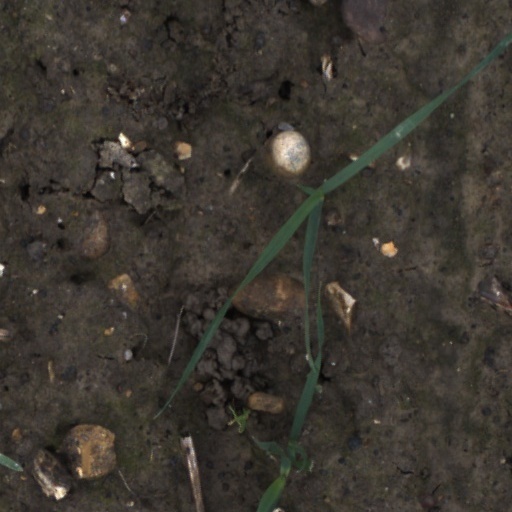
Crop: wheat